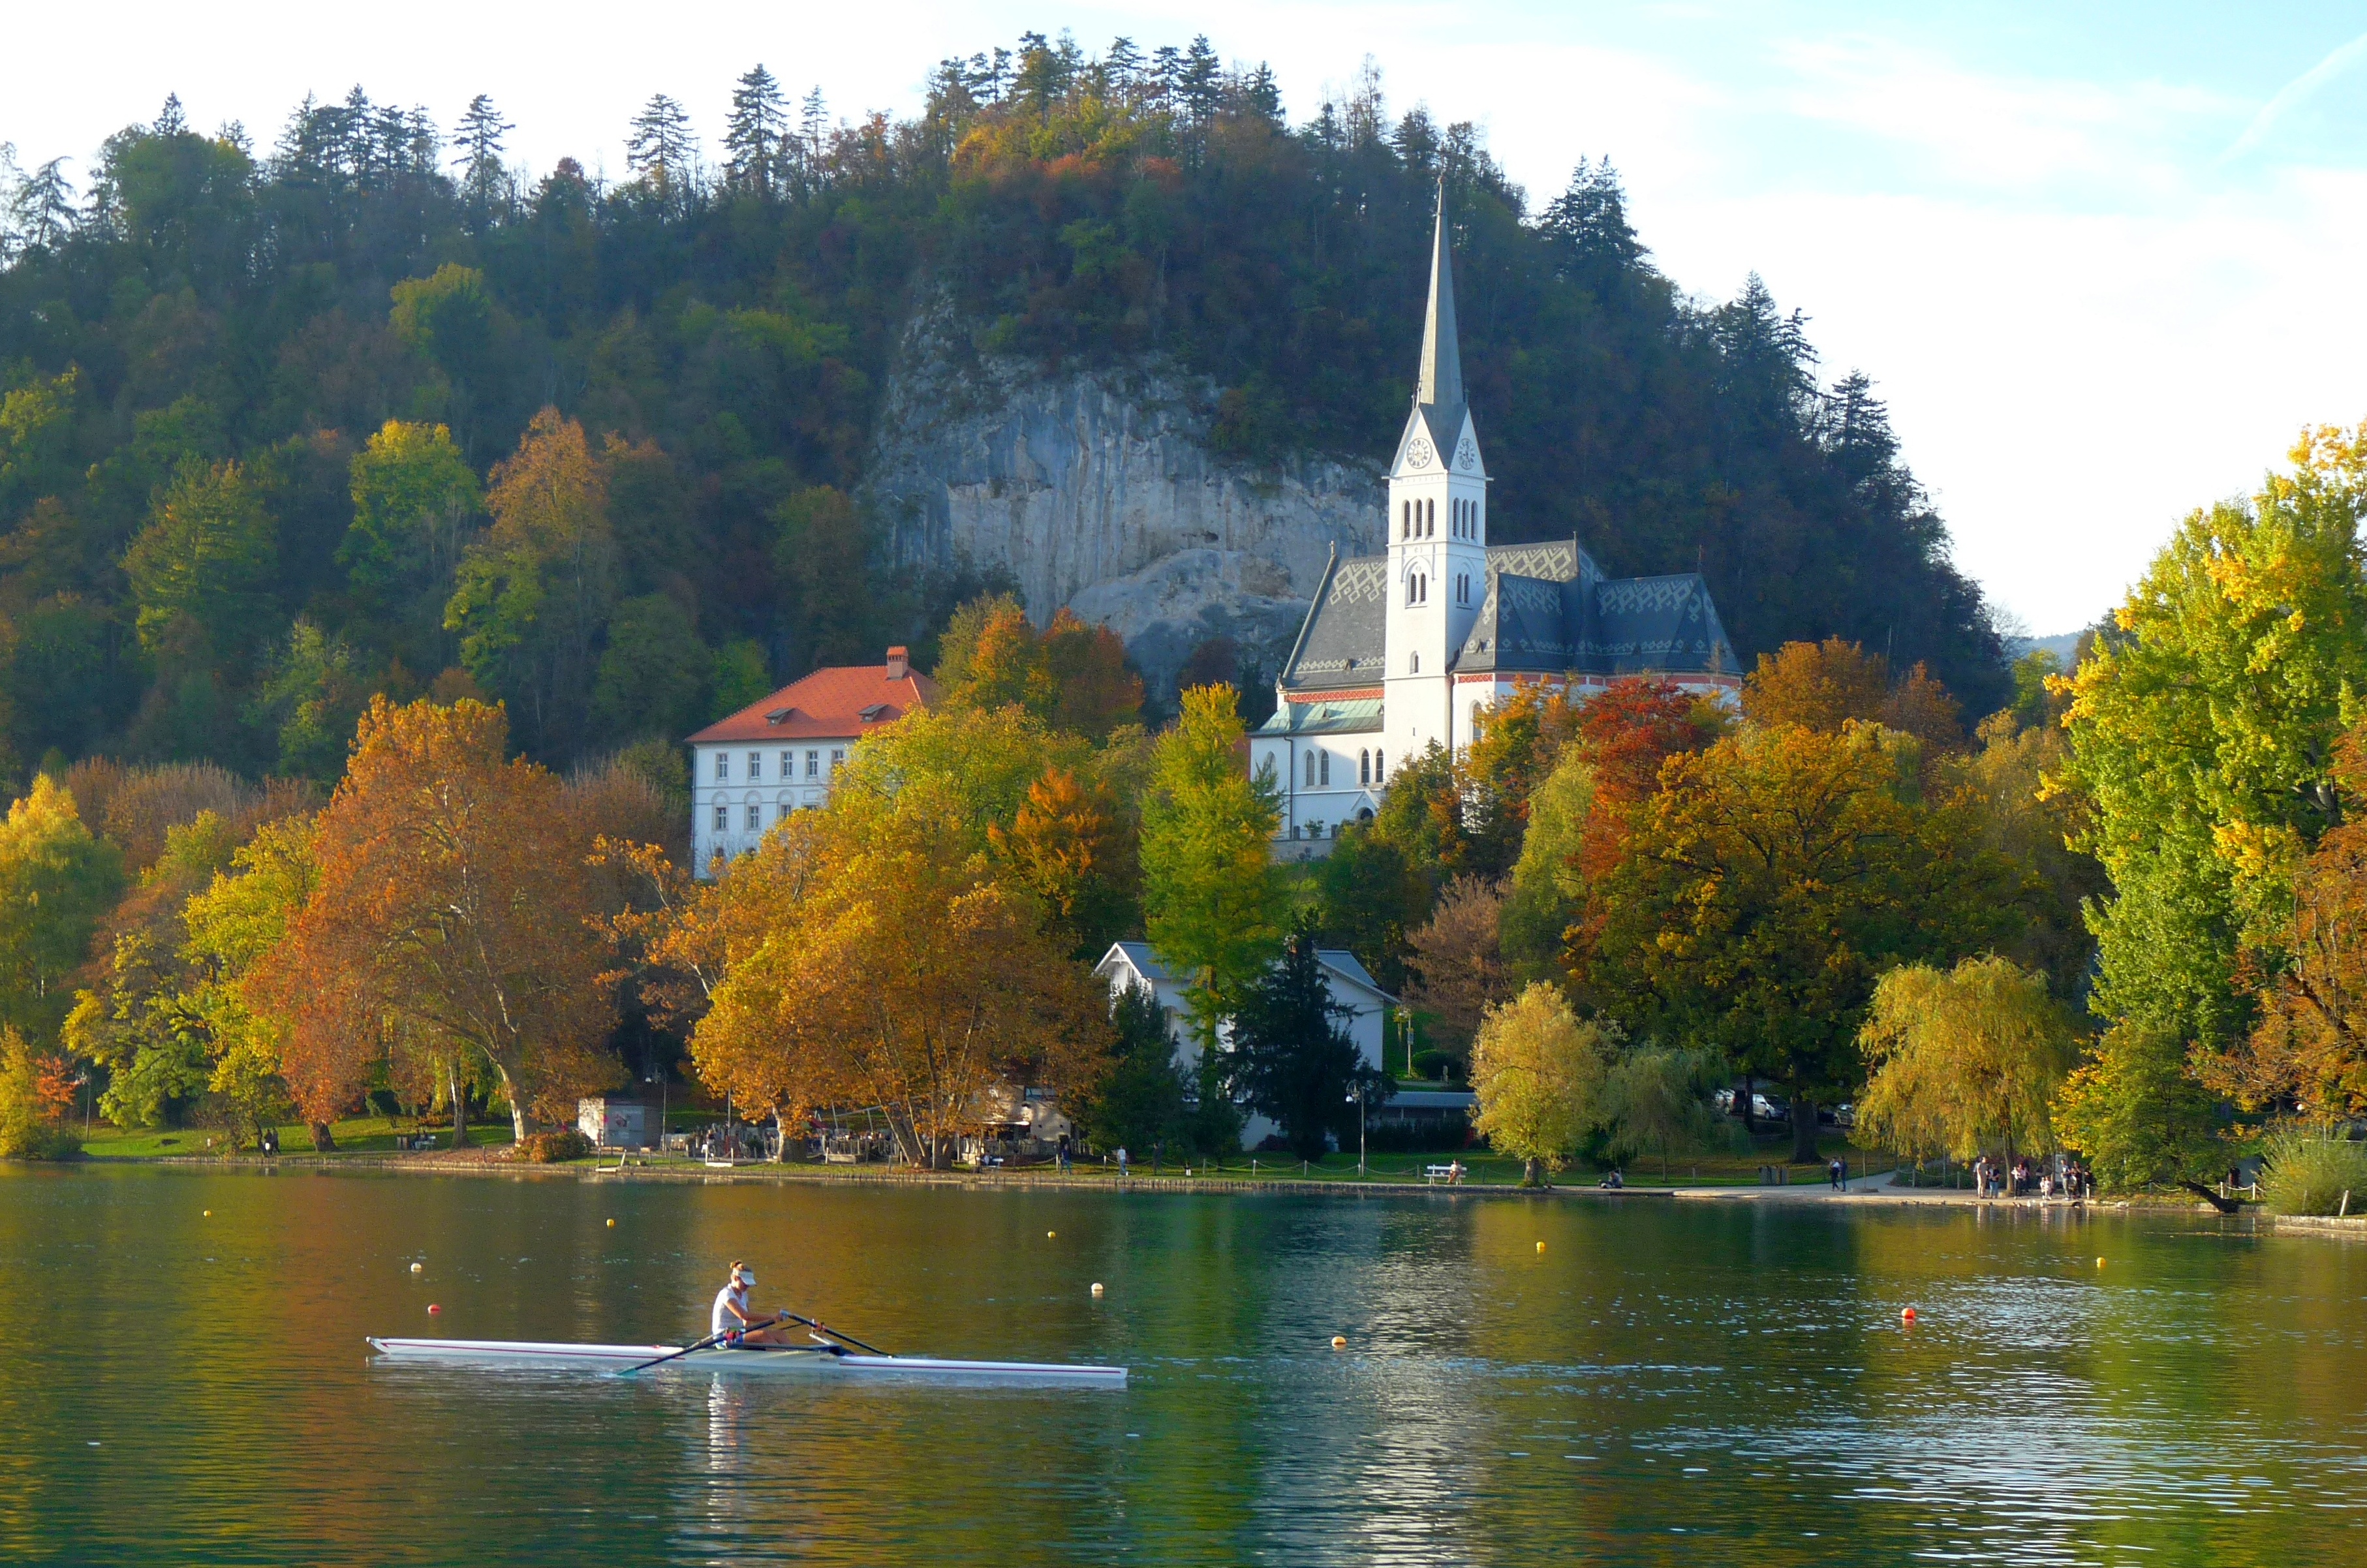
church, lake, natural landscape, nature, tree, water, reflection, leaf, autumn, river, sky, bank, woody plant, pond, waterway, watercourse, plant, landscape, reservoir, architecture, steeple, building, city, spire, tourism, temperate broadleaf and mixed forest, house, lacustrine plain, park, chateau, lake district, channel